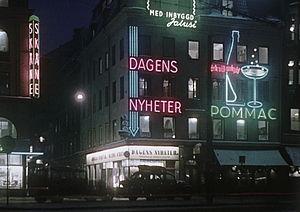
Les enseignes lumineuses font à Stockholm autant partie du paysage urbain que l'architecture. Des panneaux publicitaires éclairés électriquement, ou des textes formés de lampes à incandescences, commencent à apparaitre au début du XXᵉ siècle. L'une des premières enseignes lumineuses, constituée de 1 361 ampoules de 25 watts, et qui vante les mérites du dentifrice Stomatol, est érigée en 1909 au sommet de l'ancien ascenseur Katarina dans le quartier de Slussen. Il s'agit aujourd'hui de la plus vieille enseigne lumineuse animée au monde.